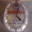
Label: clock